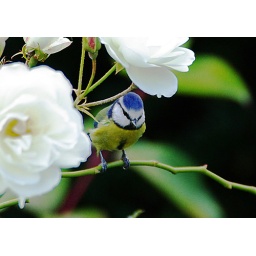
From my office window I saw this blue tit coming in to feed.